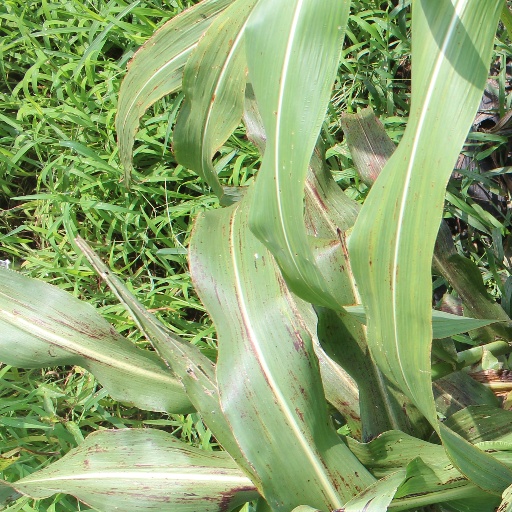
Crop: sorghum